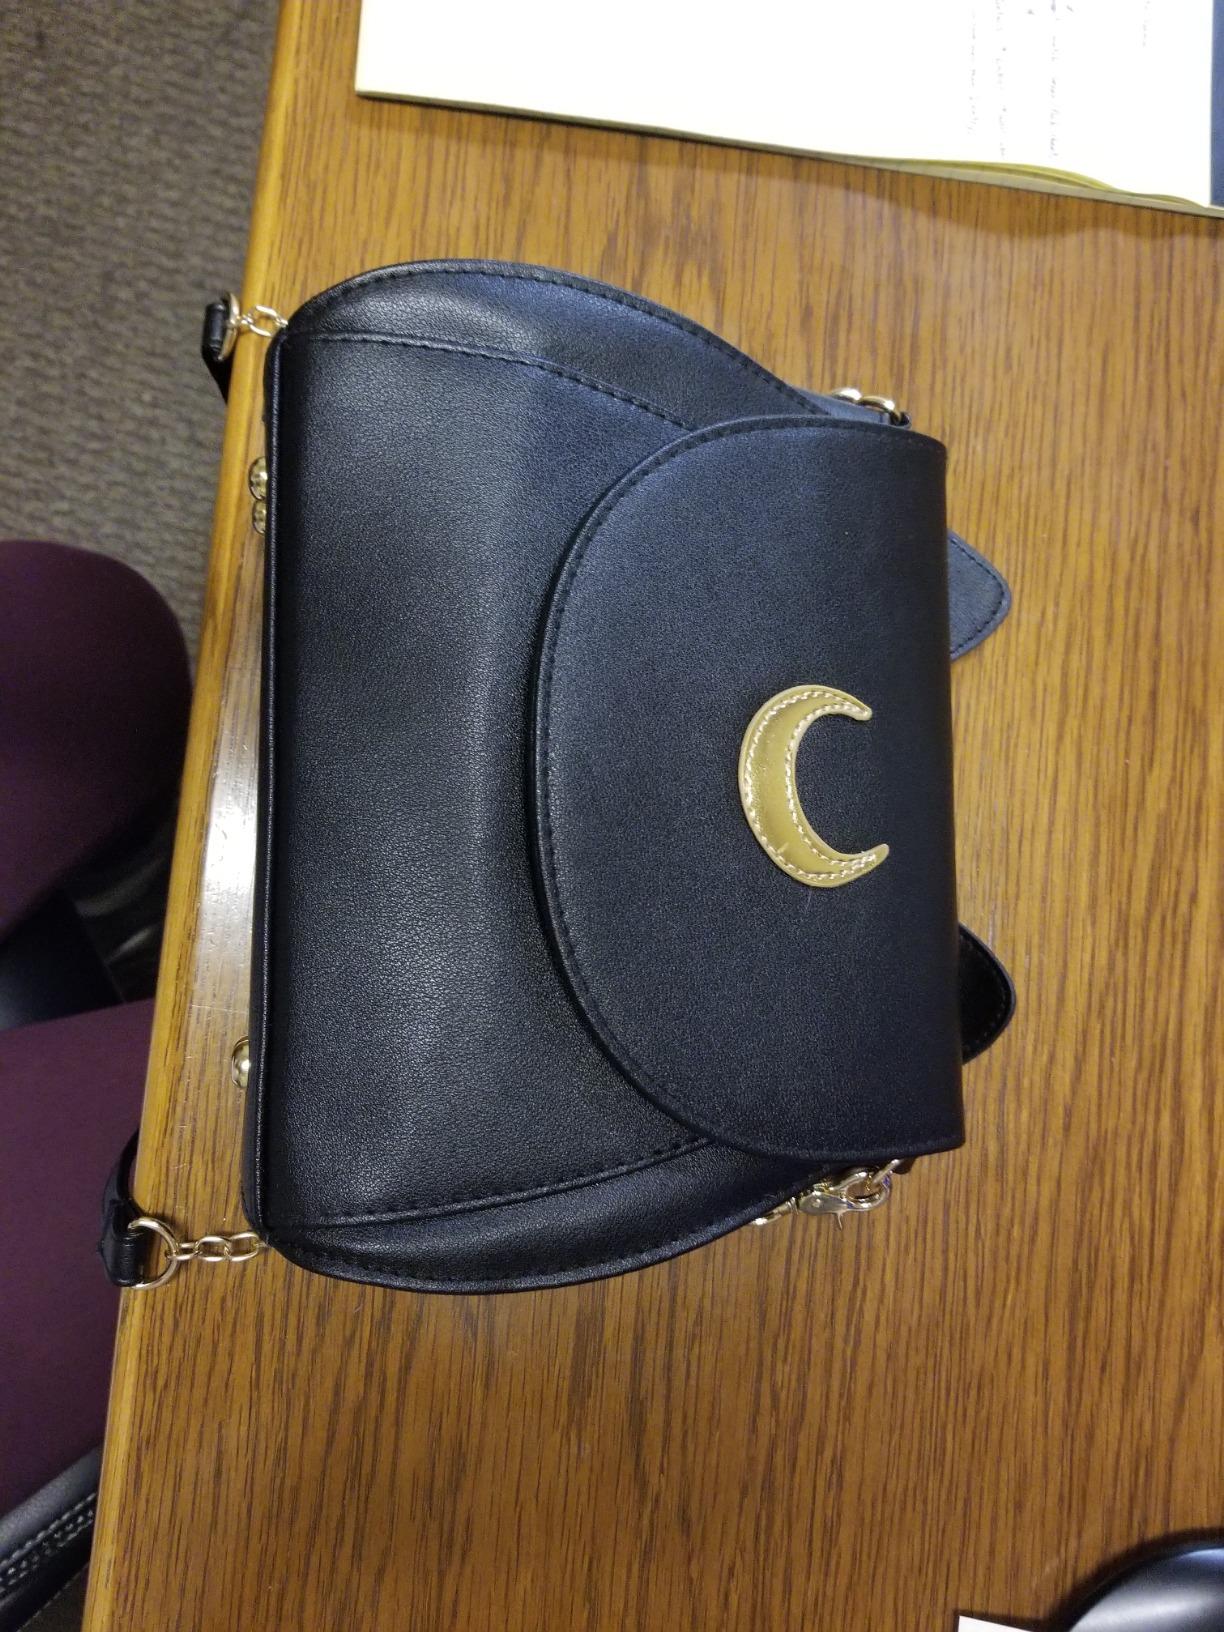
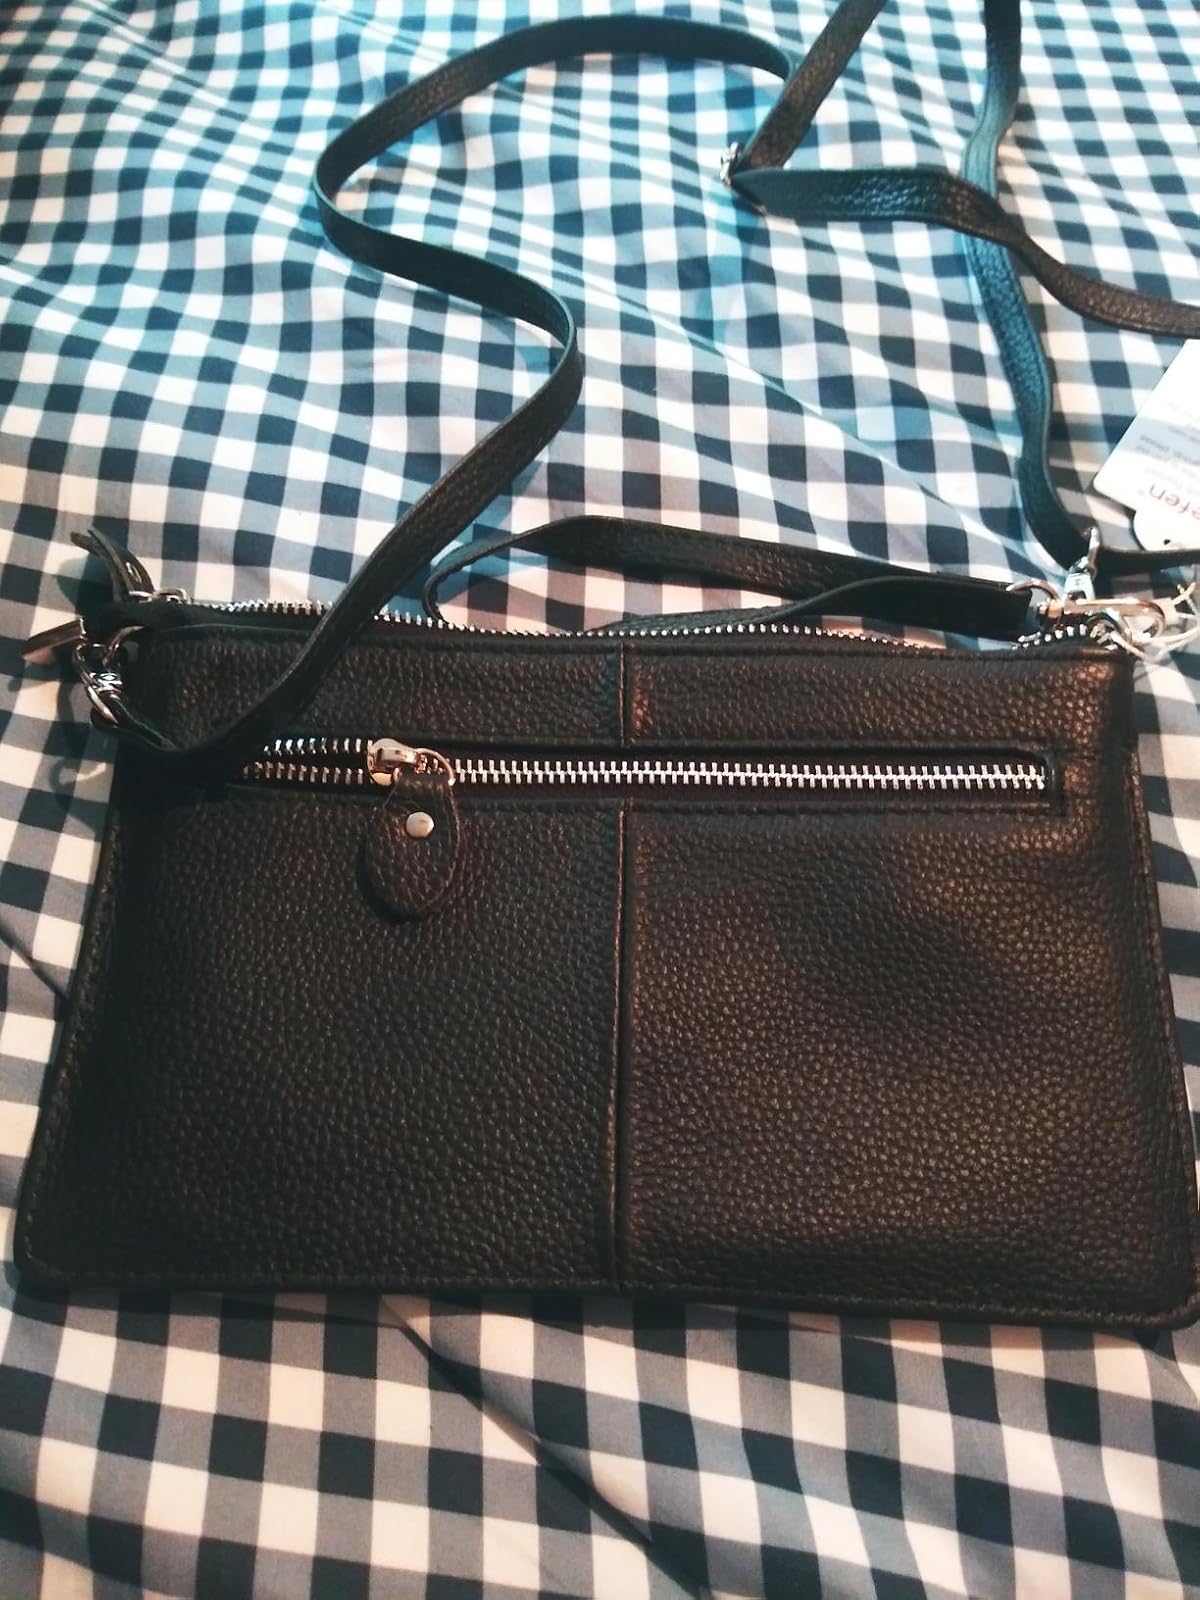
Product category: accessories_handbag
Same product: no